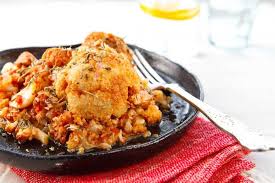
Label: Cauliflower_recipes